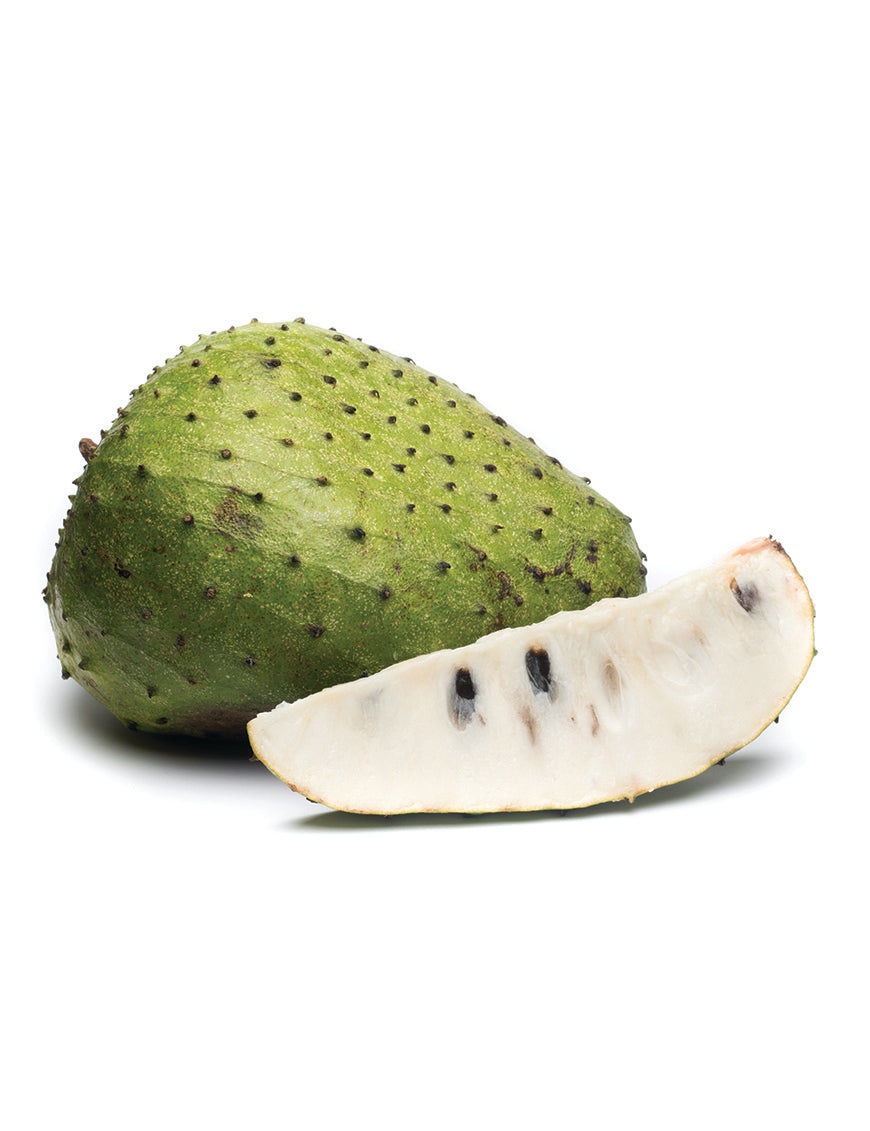
KATU Anoda
This is a weighted item. The exact quantity which you receive may differ slightly and as a result, your final bill will reflect not only the difference, but the prevailing price as charged per kg.
Brand: SPAR Sri Lanka
Category: Food, Beverages & Tobacco > Food Items > Fruits & Vegetables > Fresh & Frozen Fruits > Soursops